Okanese First Nation

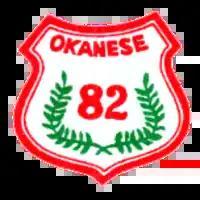

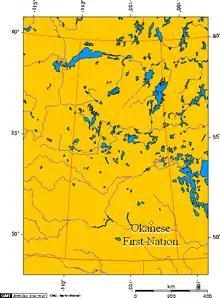
Okanee First Nation in Saskatchewan

The Okanese First Nation ("okinîs", literal meaning: "Little Rose-hip") is a Cree-Saulteaux First Nation band government in Balcarres, Saskatchewan, Canada.